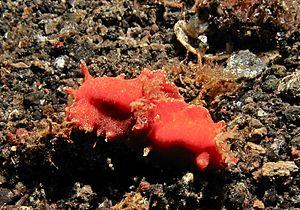
Platydoris est un genre de mollusques gastéropodes de la famille des Discodorididae.